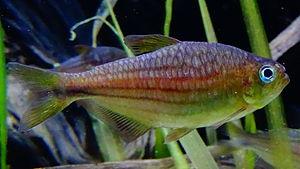
Moenkhausia agnesae - Aquarium Tropicale du Palais de la Portes Dorée - 07/2015
Moenkhausia agnesae est une espèce de poissons d'eau douce de la famille des Characidés originaire d'Amérique du Sud au Pérou. Ce poisson est assez rarement disponible pour l'aquariophilie.